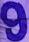
Number: 9